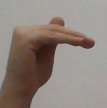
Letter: khaa